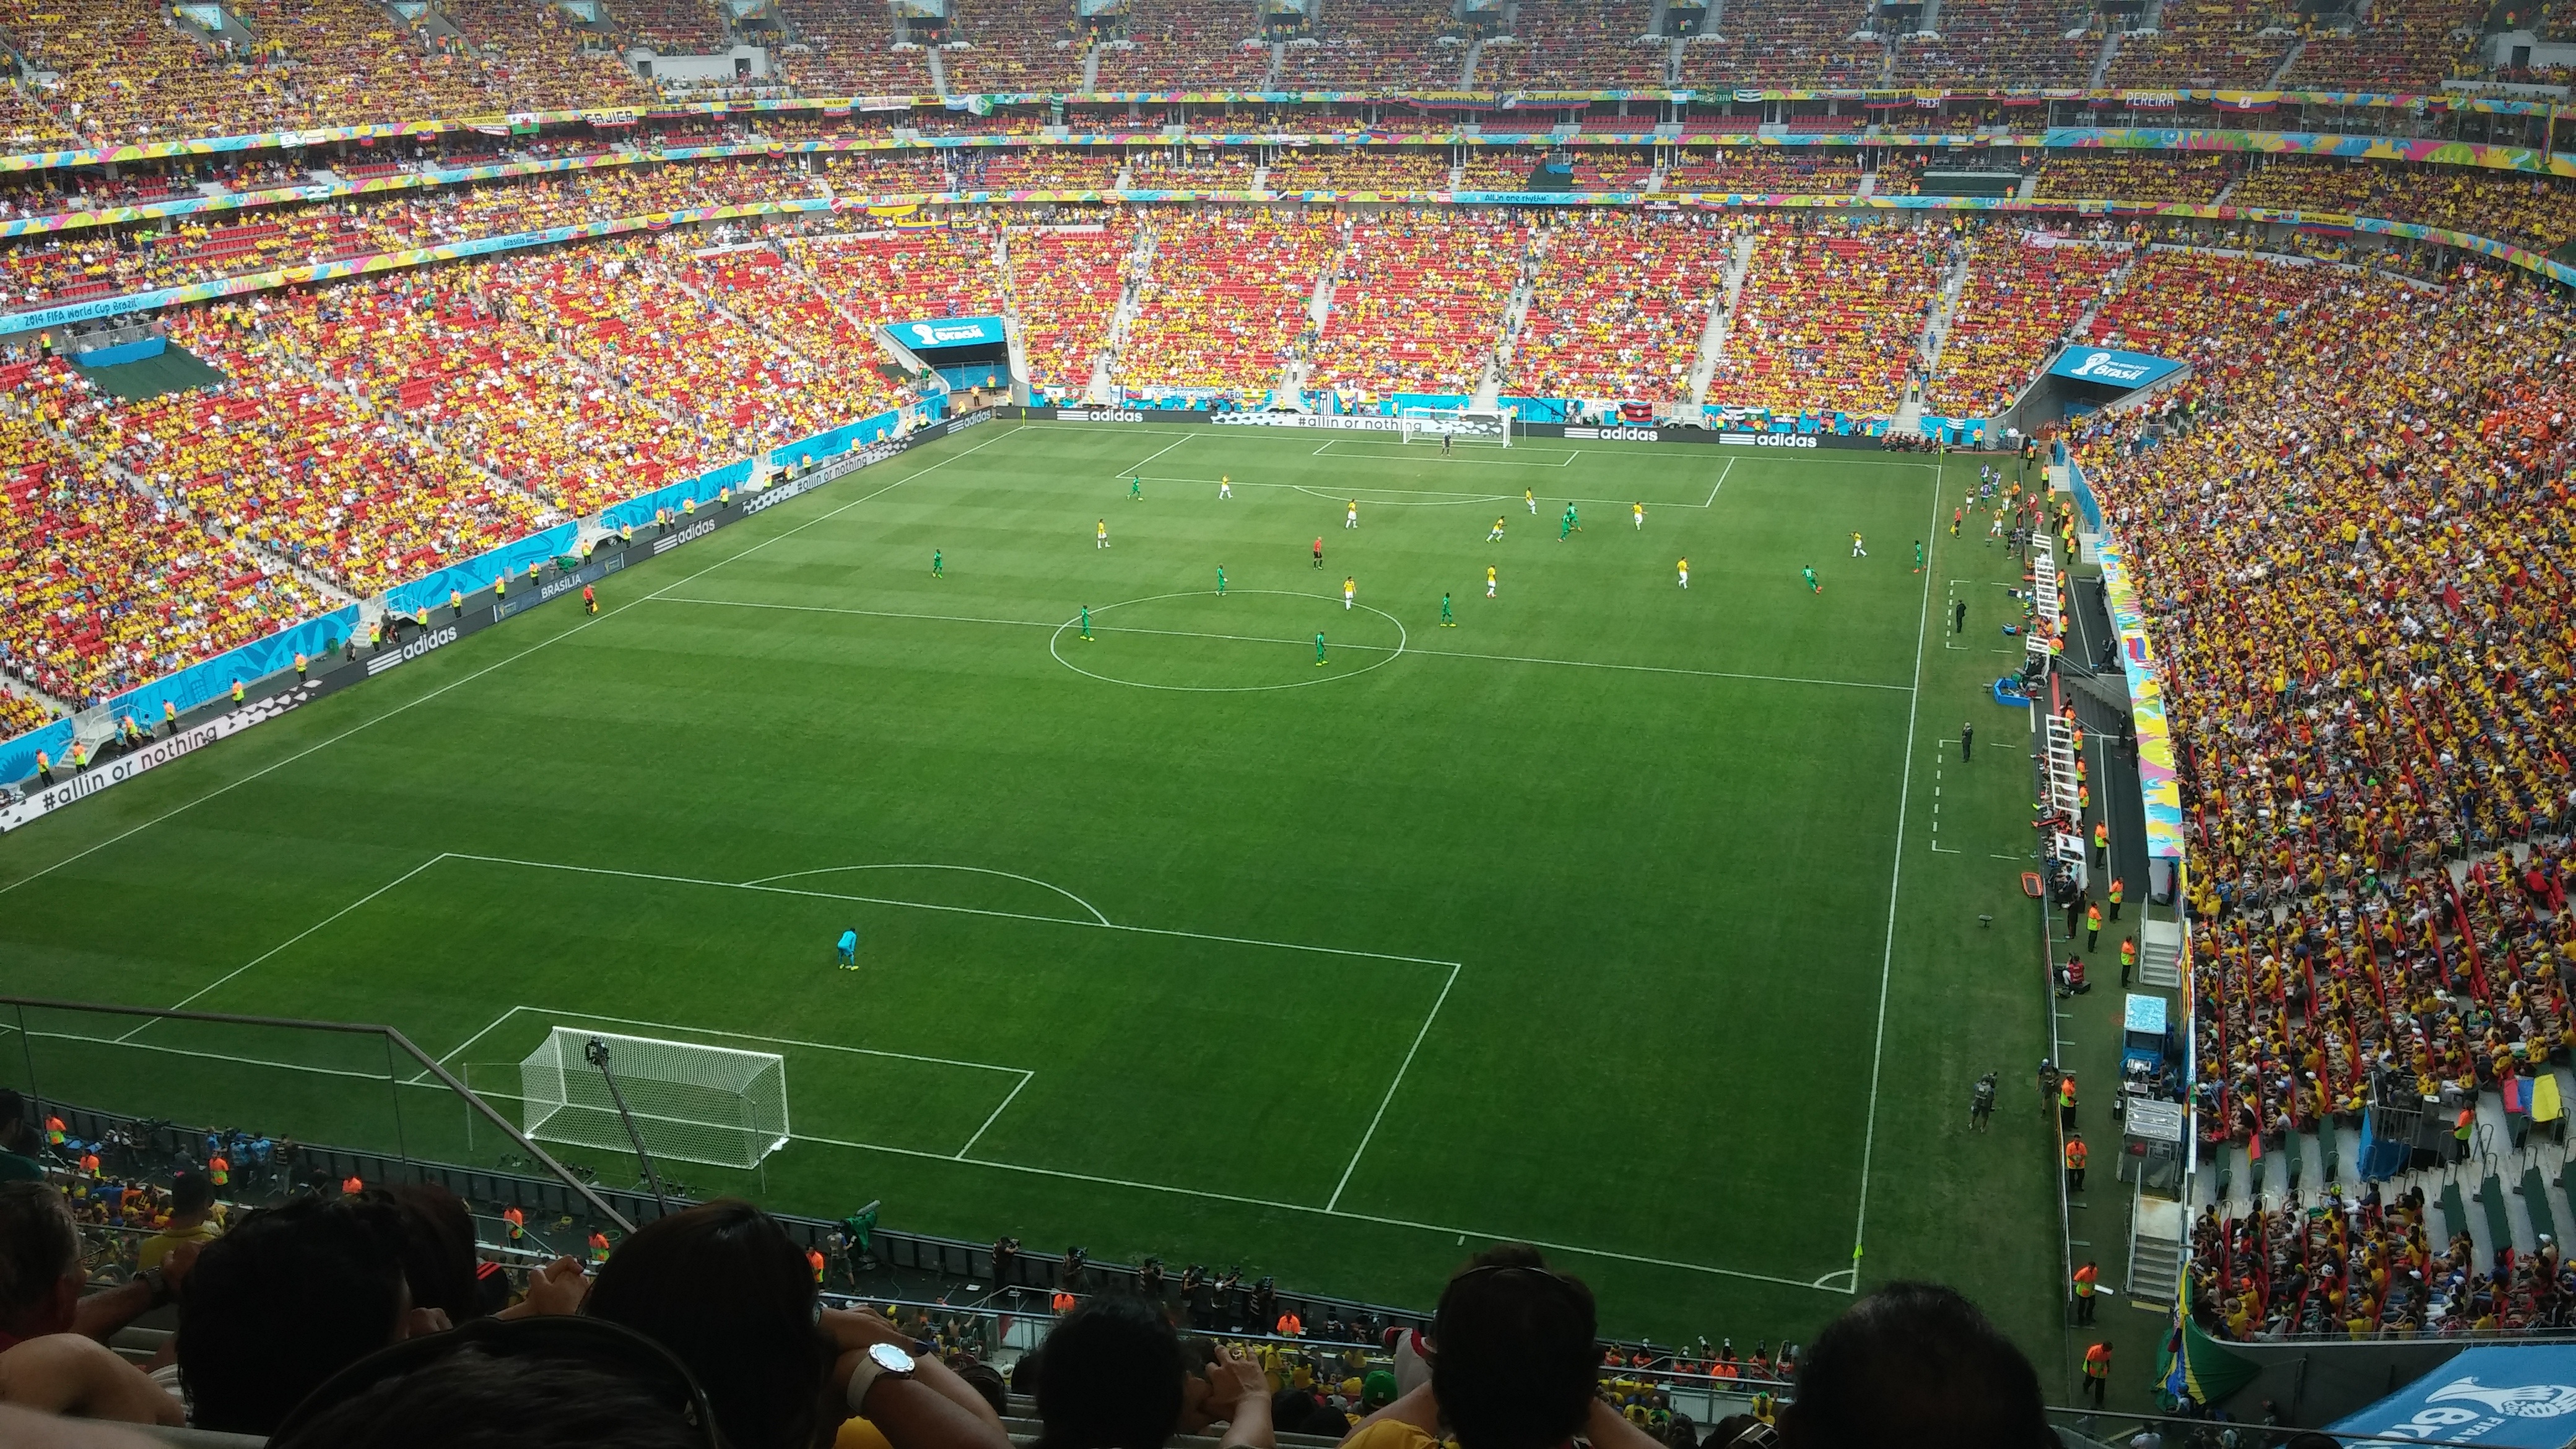
structure, sport, field, lawn, game, soccer, football, stadium, goal, player, baseball field, crown, arena, departure, ball, twisted, brazil, baseball park, fifa world cup, geographical feature, sport venue, soccer specific stadium, arena football